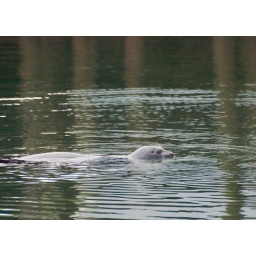
This harbour seal hung around the fish cleaning table at the Royal Prince Rupert Yacht Club, where we were docked.